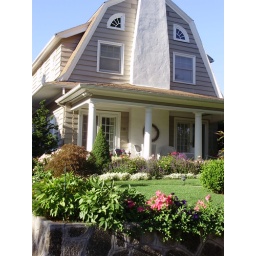
Not really, but the same style and windows. Down the street from our house in Carter Park.